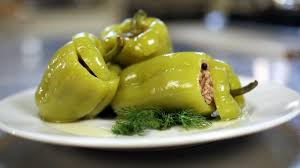
Yemek: biber_dolmasi